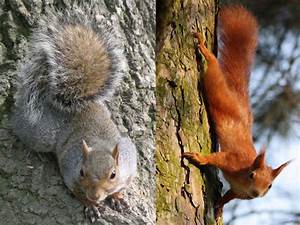
Label: squirrel